HardBall II

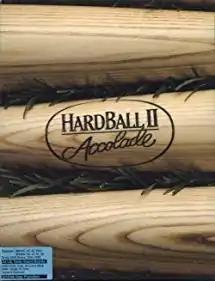

HardBall II is a baseball video game developed by Distinctive Software and published by Accolade for IBM PC compatibles (1989). Macintosh and Amiga version were released in 1990. It is the sequel to "HardBall!" which was released in 1985.